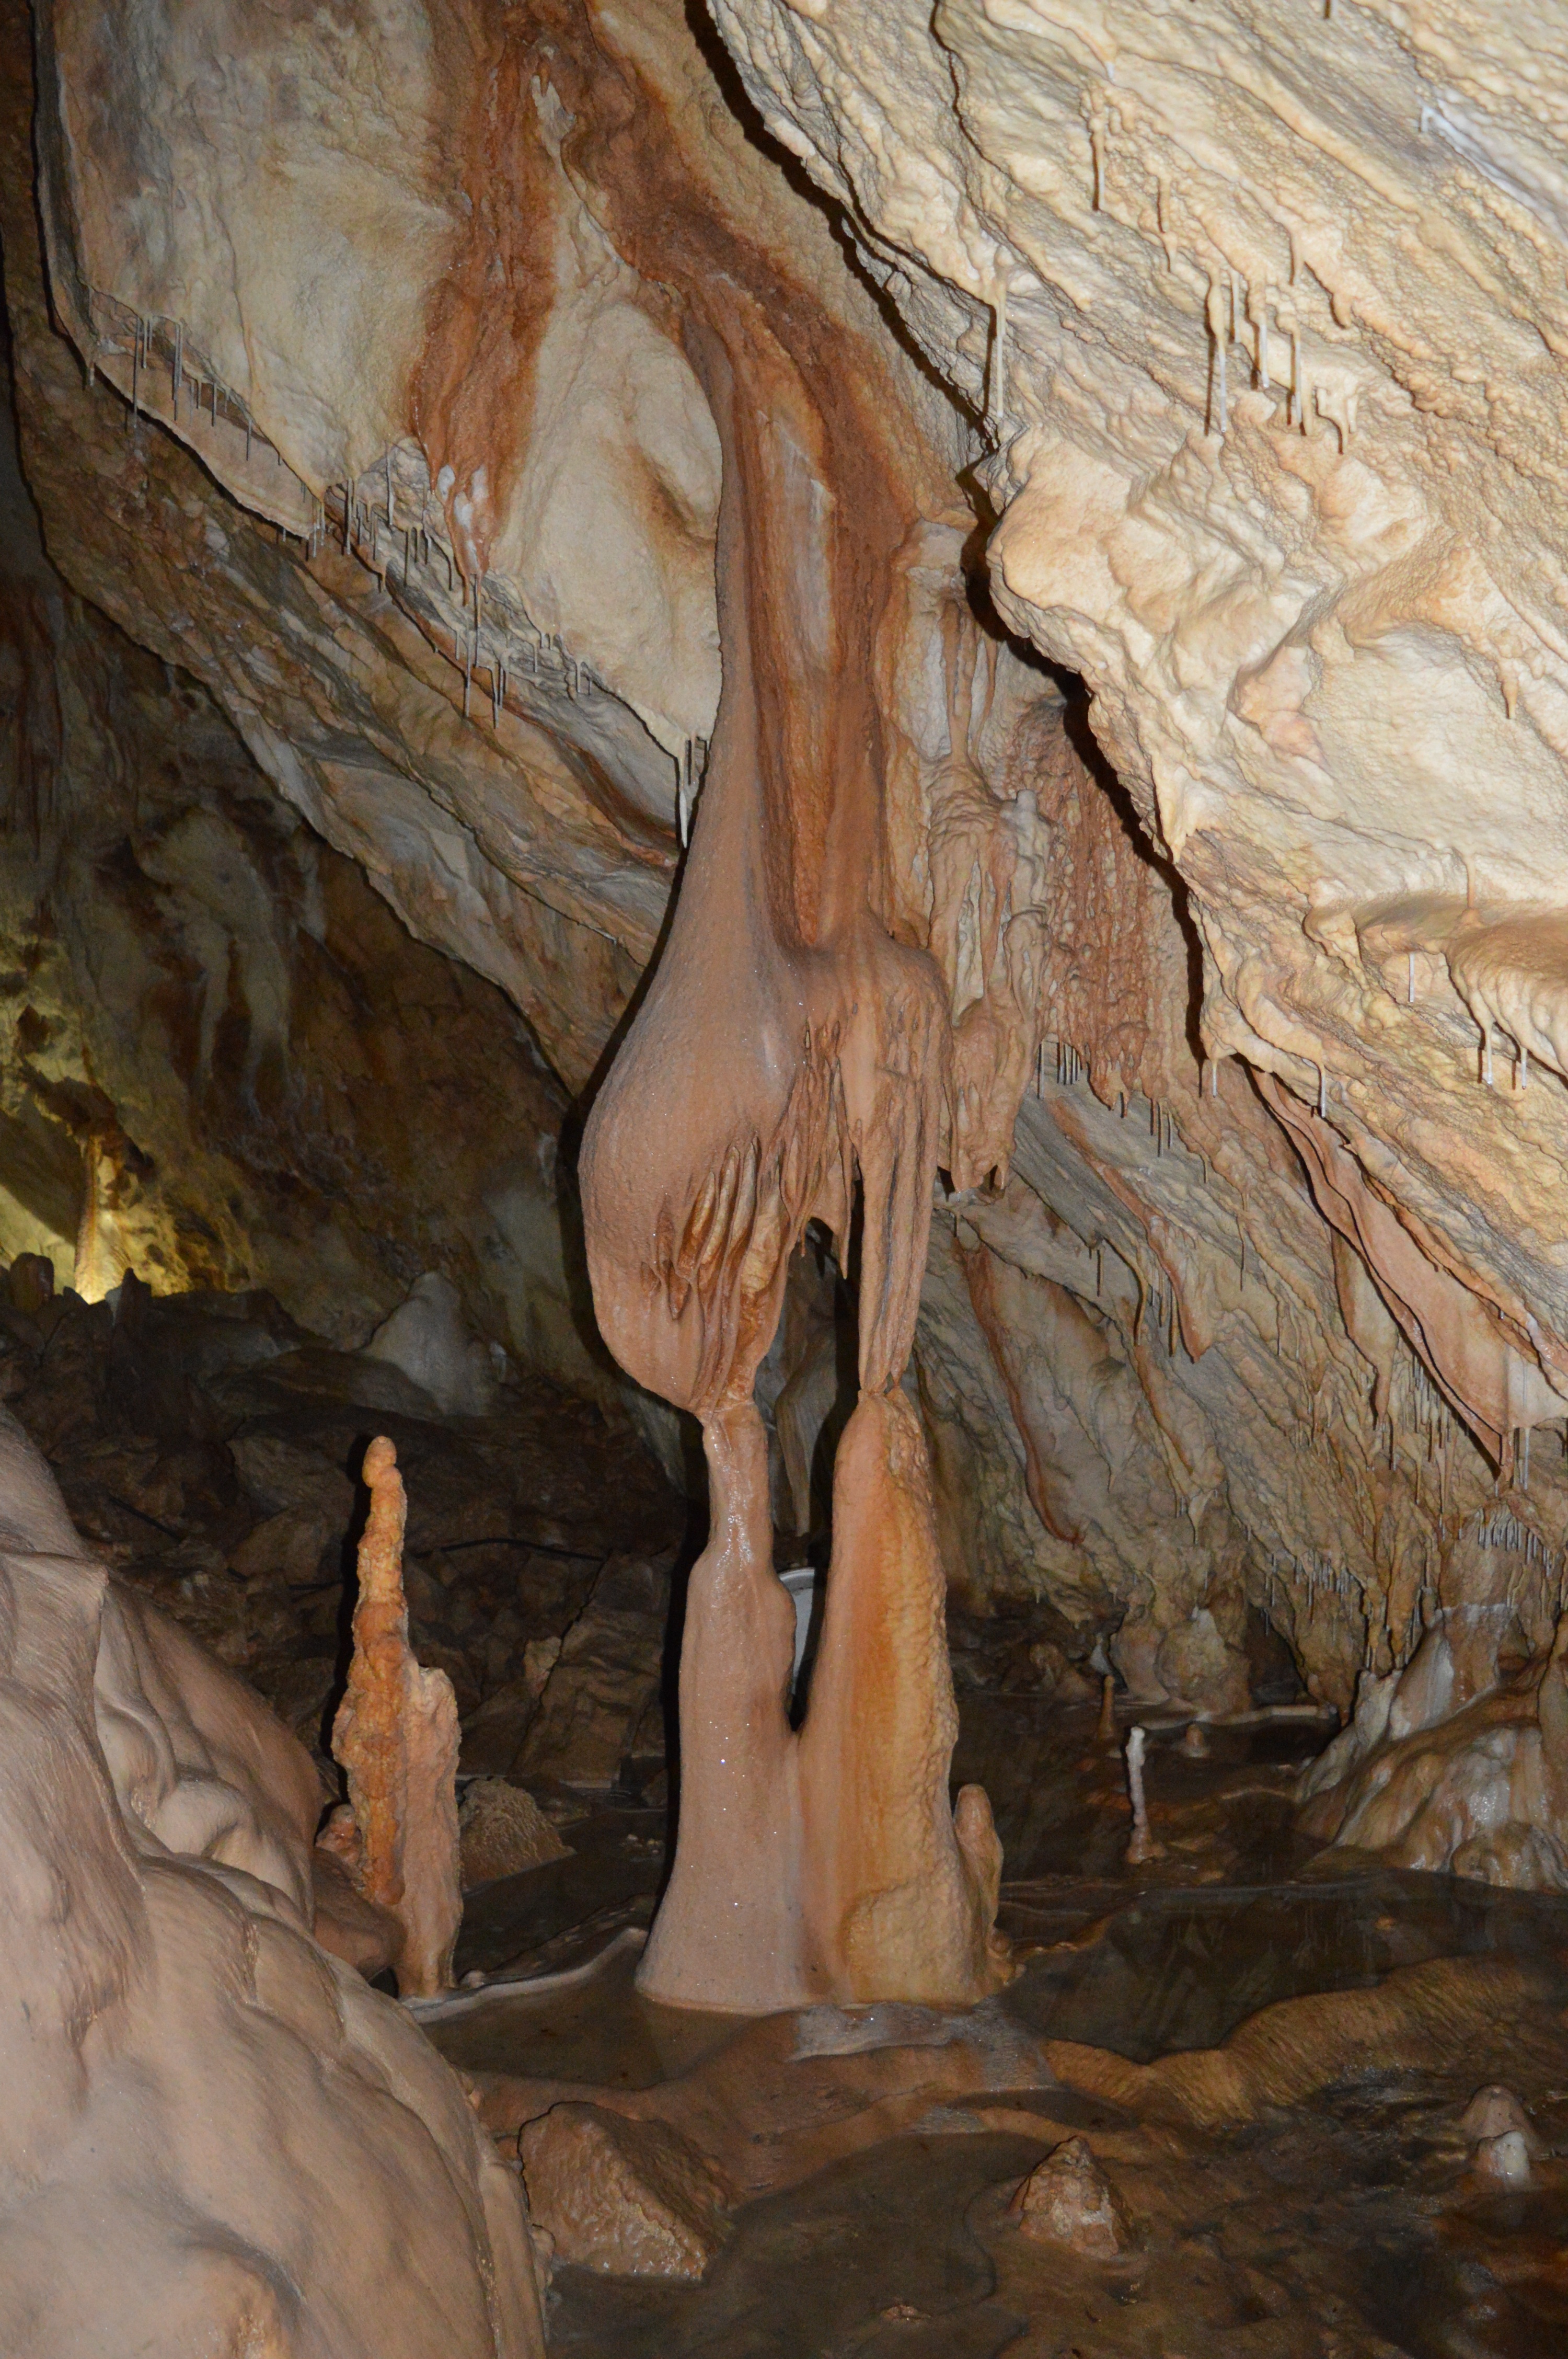
formation, cave, subterranean, rock formation, caving, stalagmite, stalactite, landform, stalgtite, drip stone formation, speleology, geographical feature, pit cave, speleothem